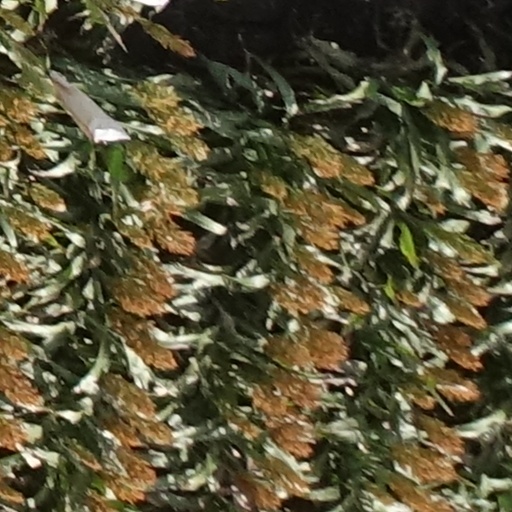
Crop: sorghum